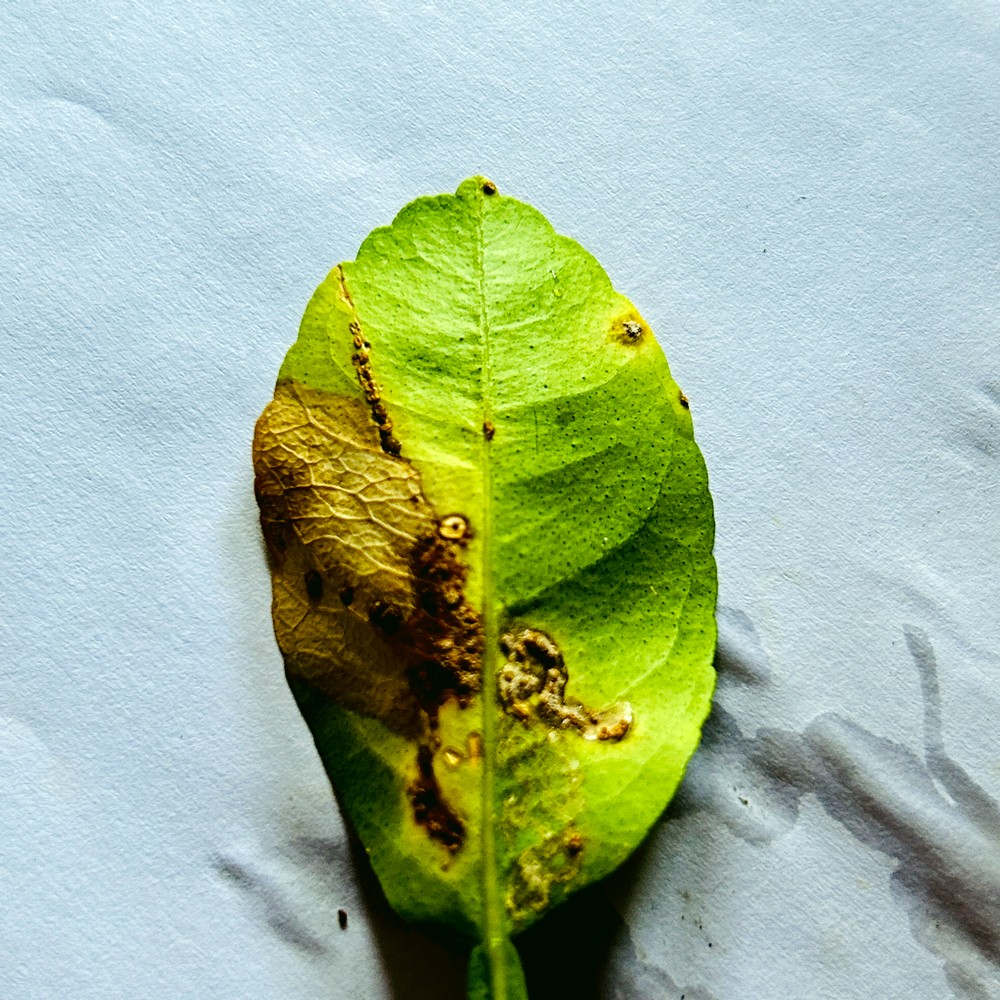
Label: Citrus Canker